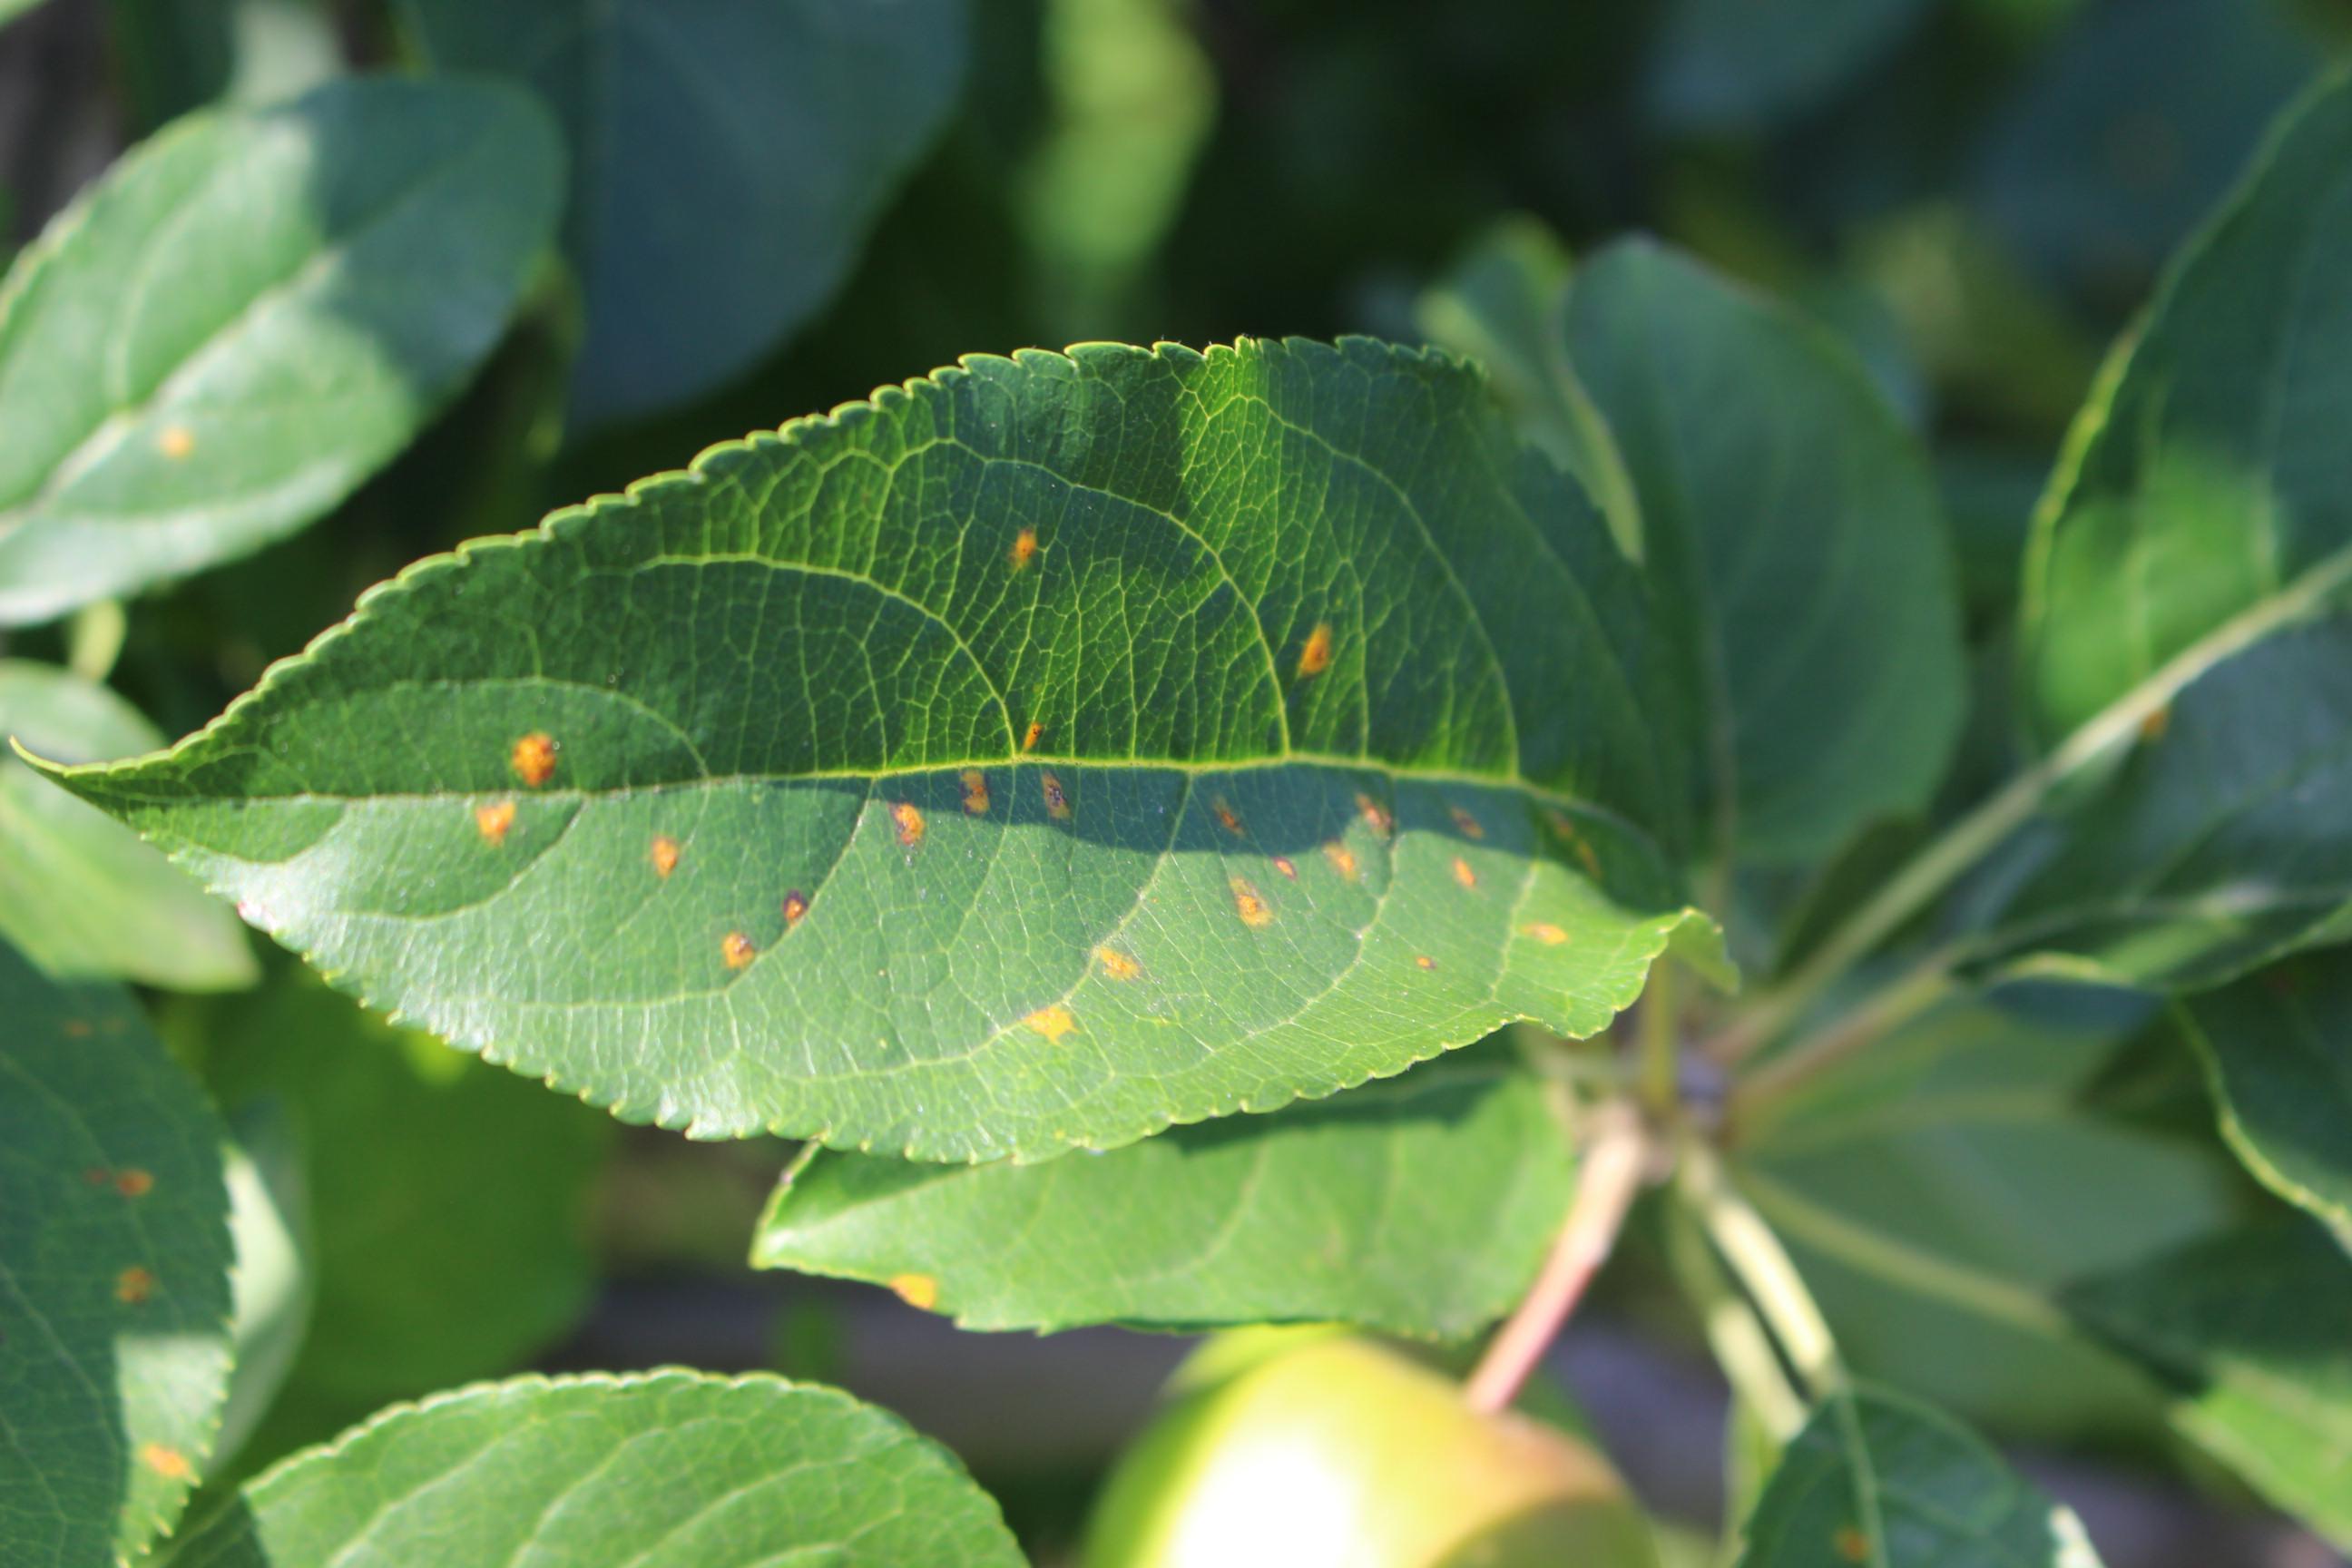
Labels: rust